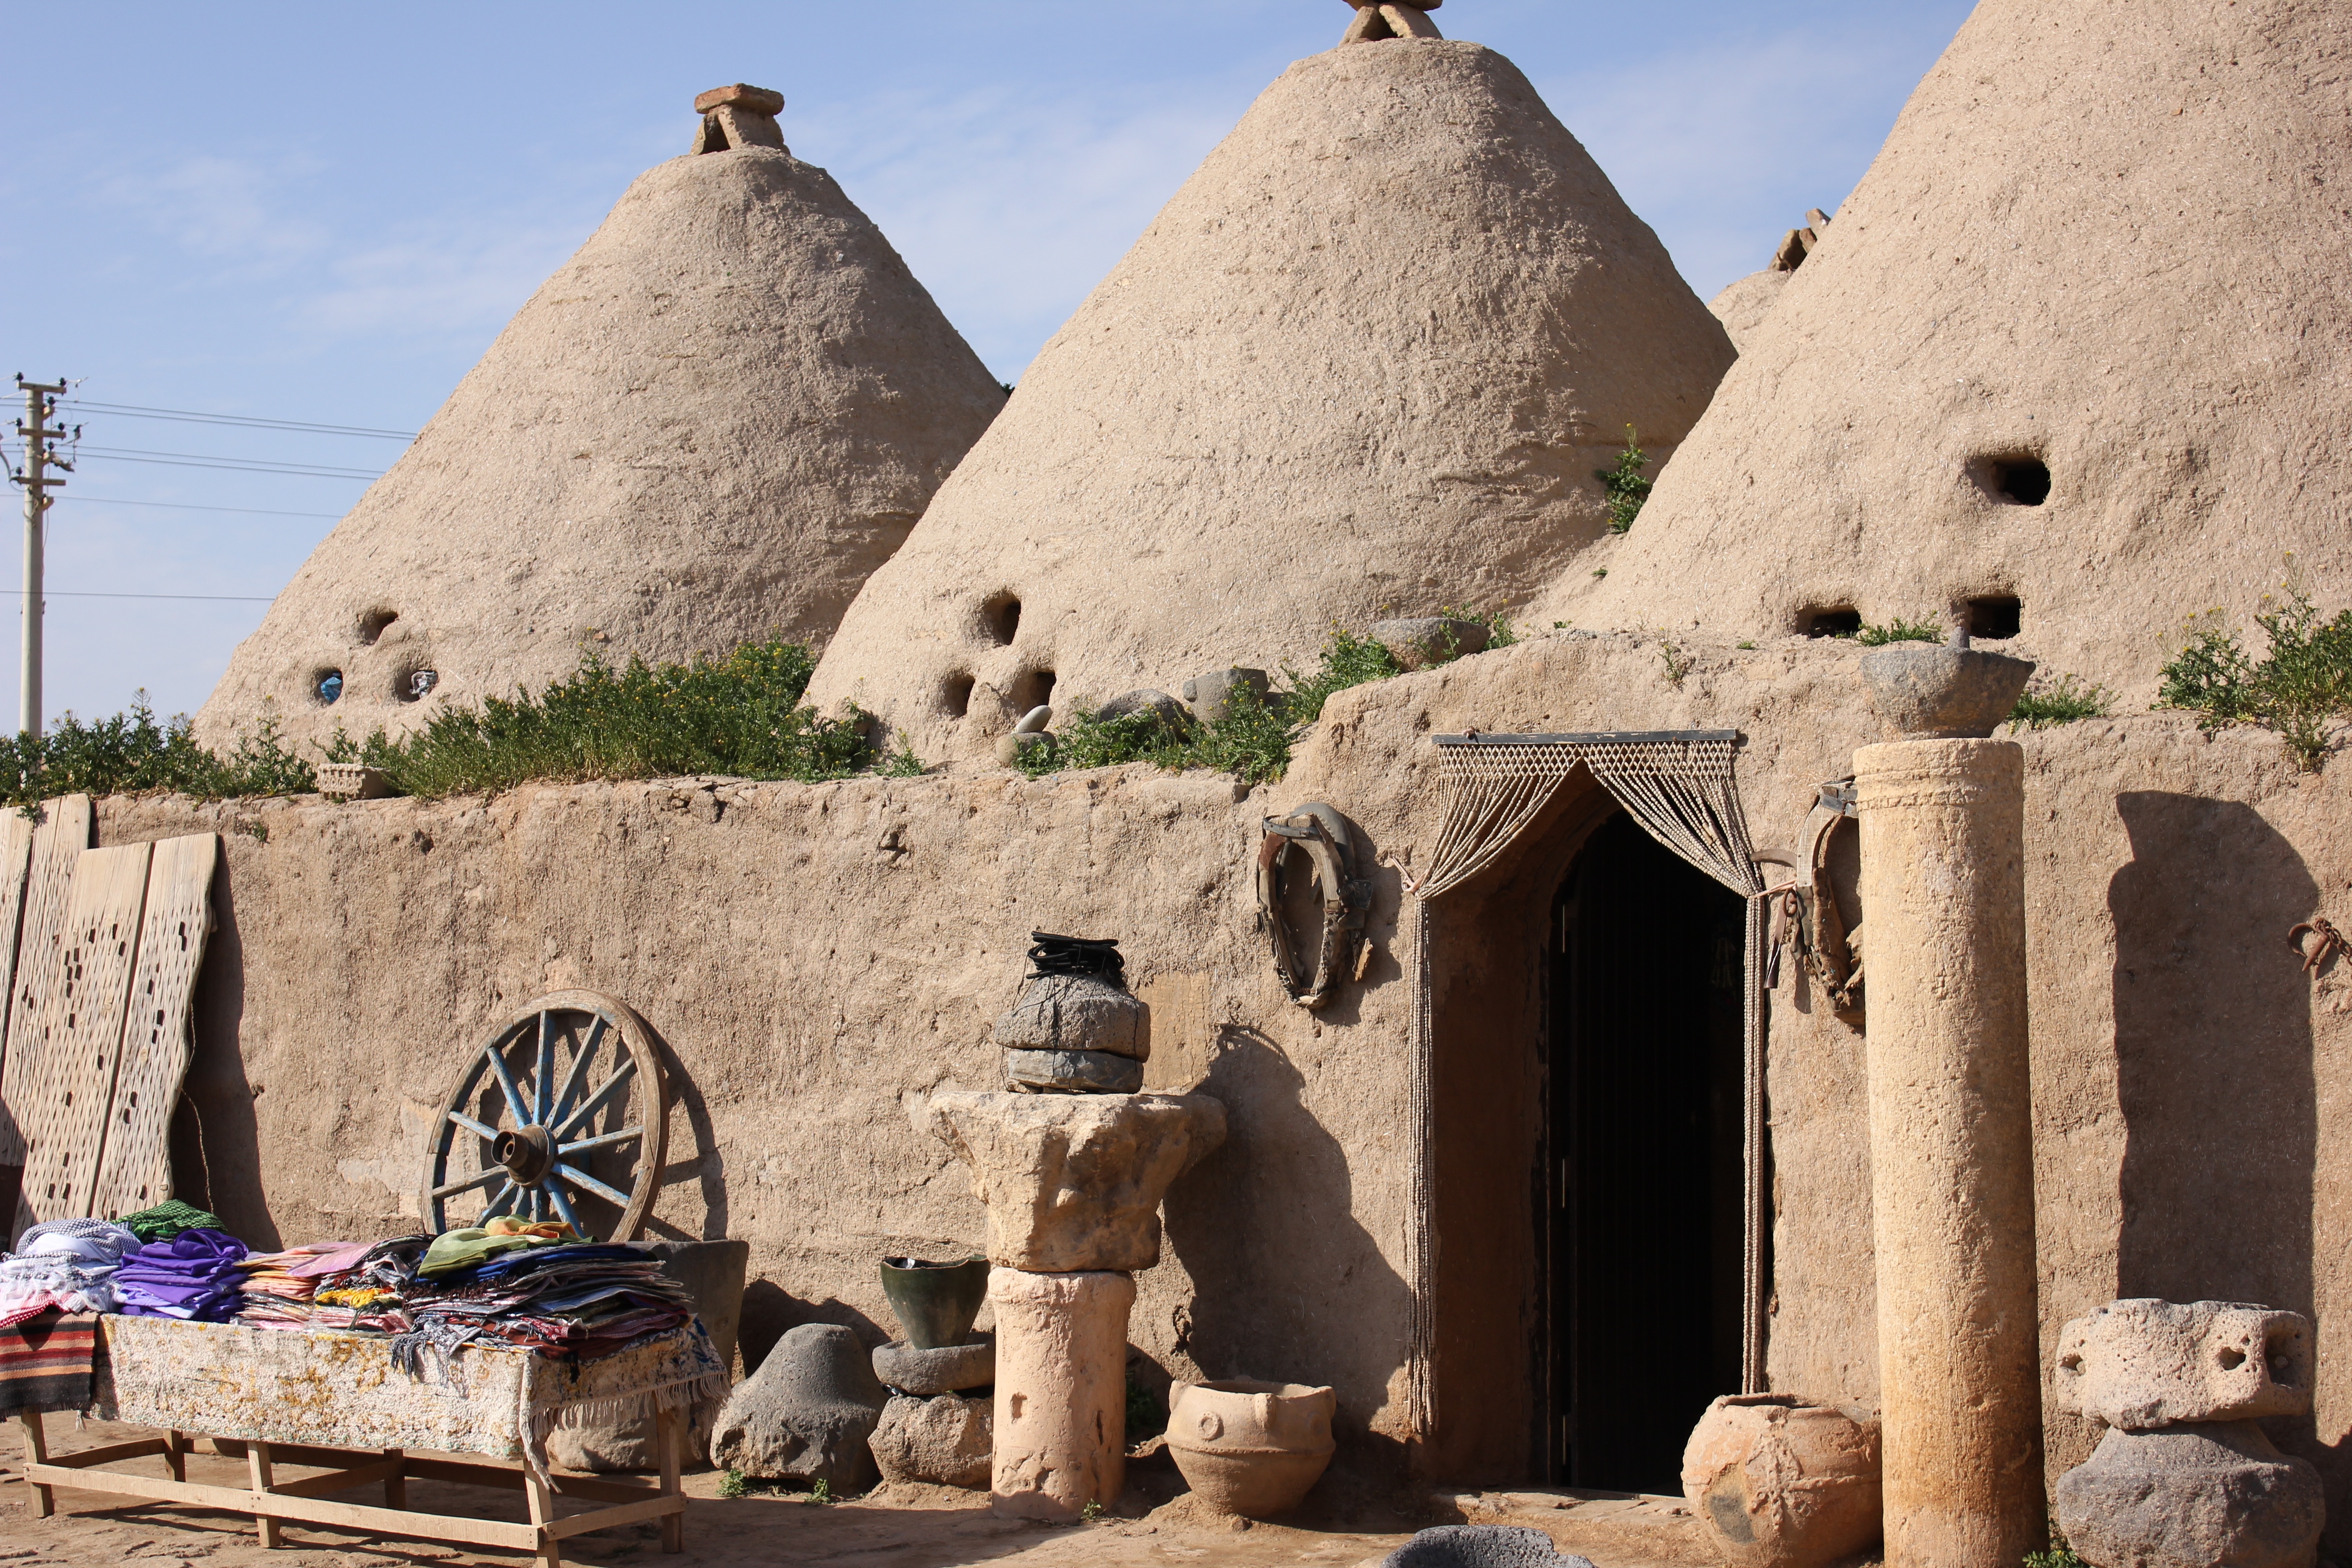
sand, rock, monument, temple, ruins, history, dome, wadi, archaeological site, historic site, urfa, ancient history, harran